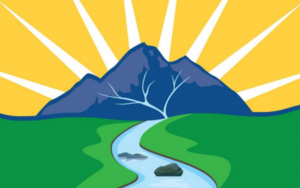
Le comté de Meru est l'un des 47 comtés du Kenya. Situé dans l'ancienne province orientale du Kenya, sa population est de 1,55 million d'habitants sur 6 936 km². Le siège du comté est situé dans la ville de Meru. Le gouverneur du comté est lKiraitu Murungi du Parti du Jubilé.